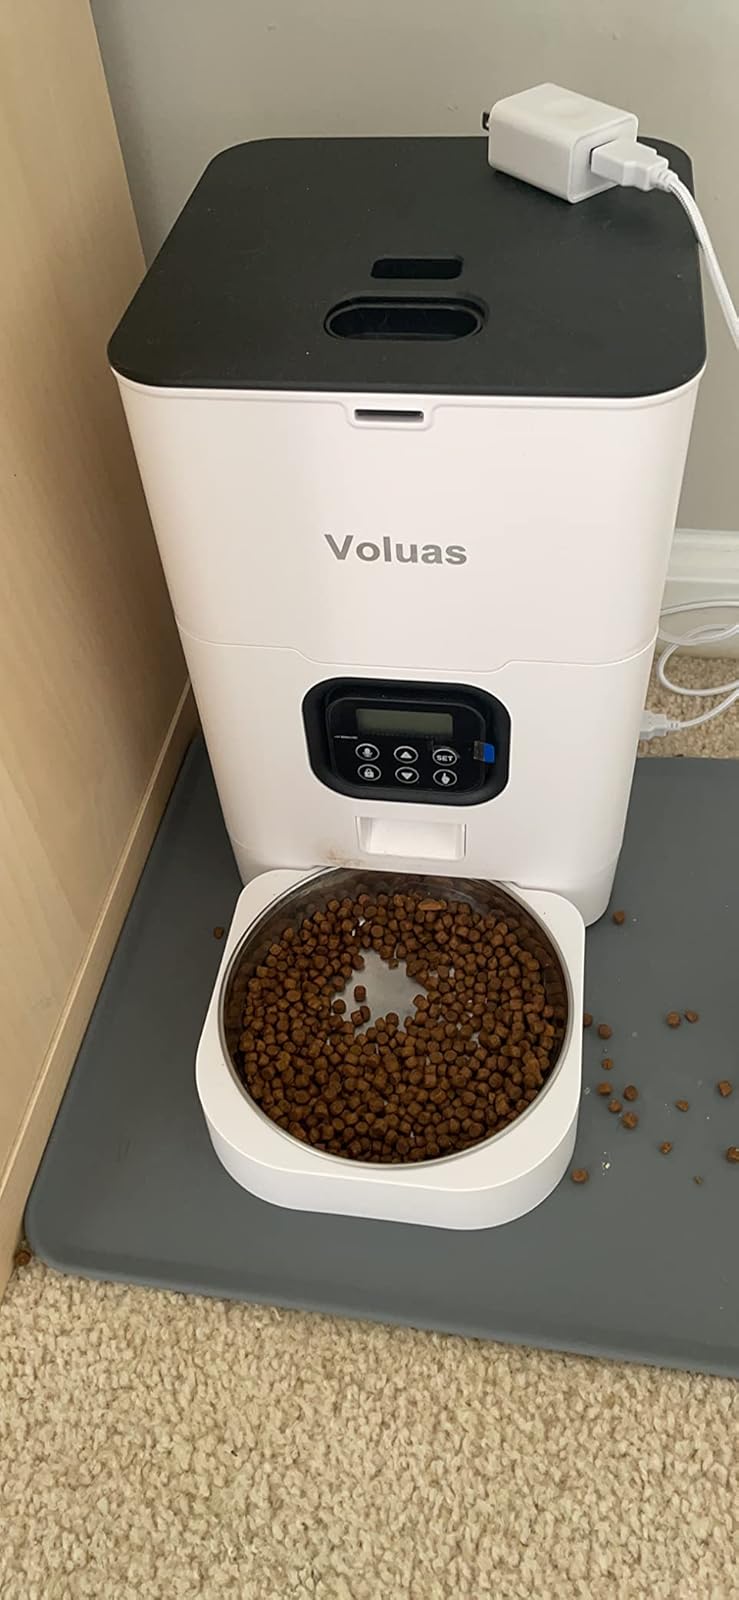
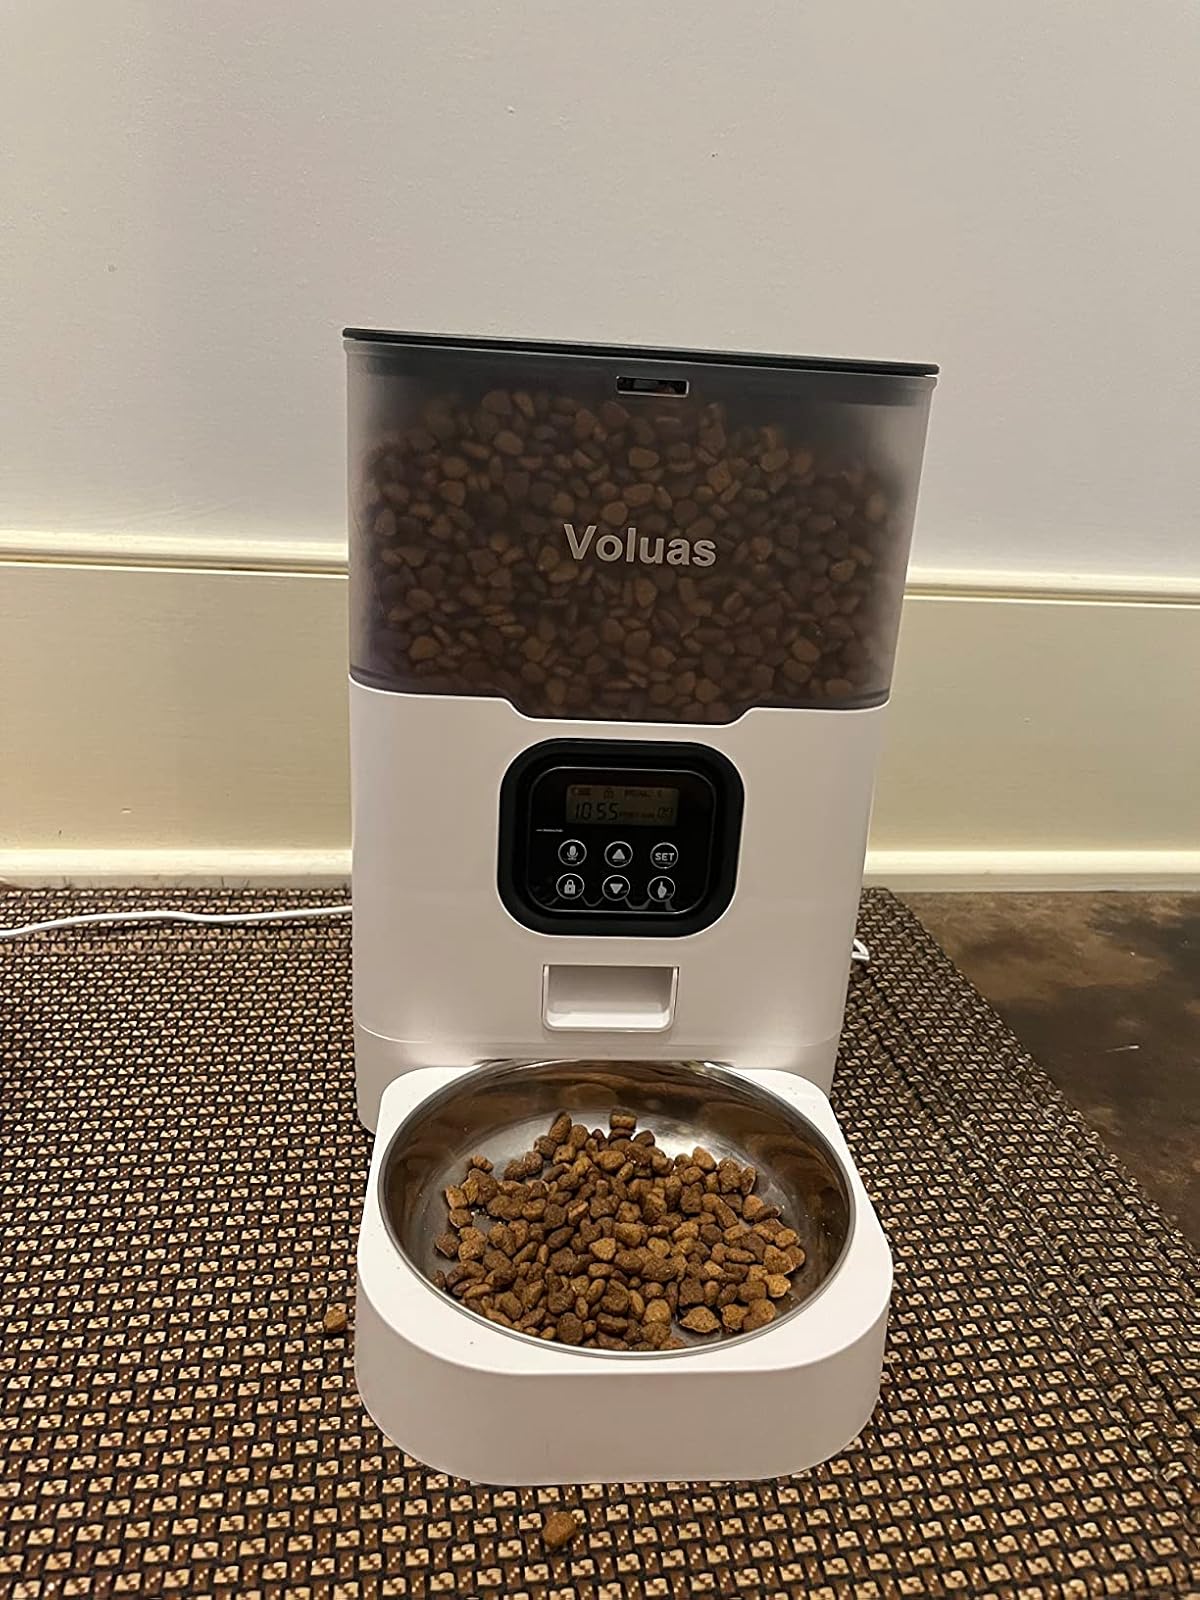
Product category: items_feeder
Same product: no